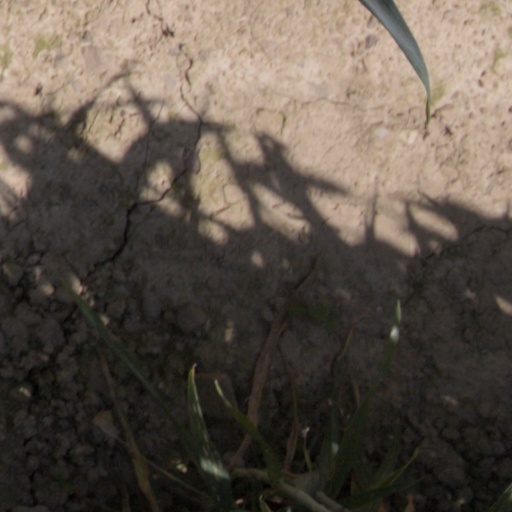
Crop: wheat